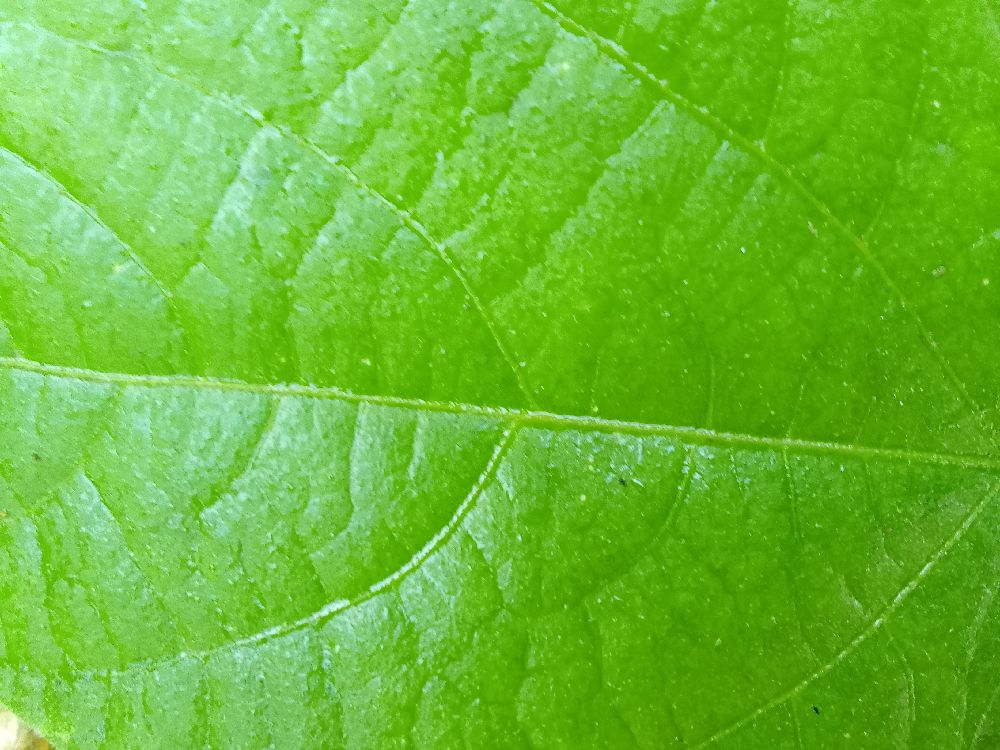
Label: healthy